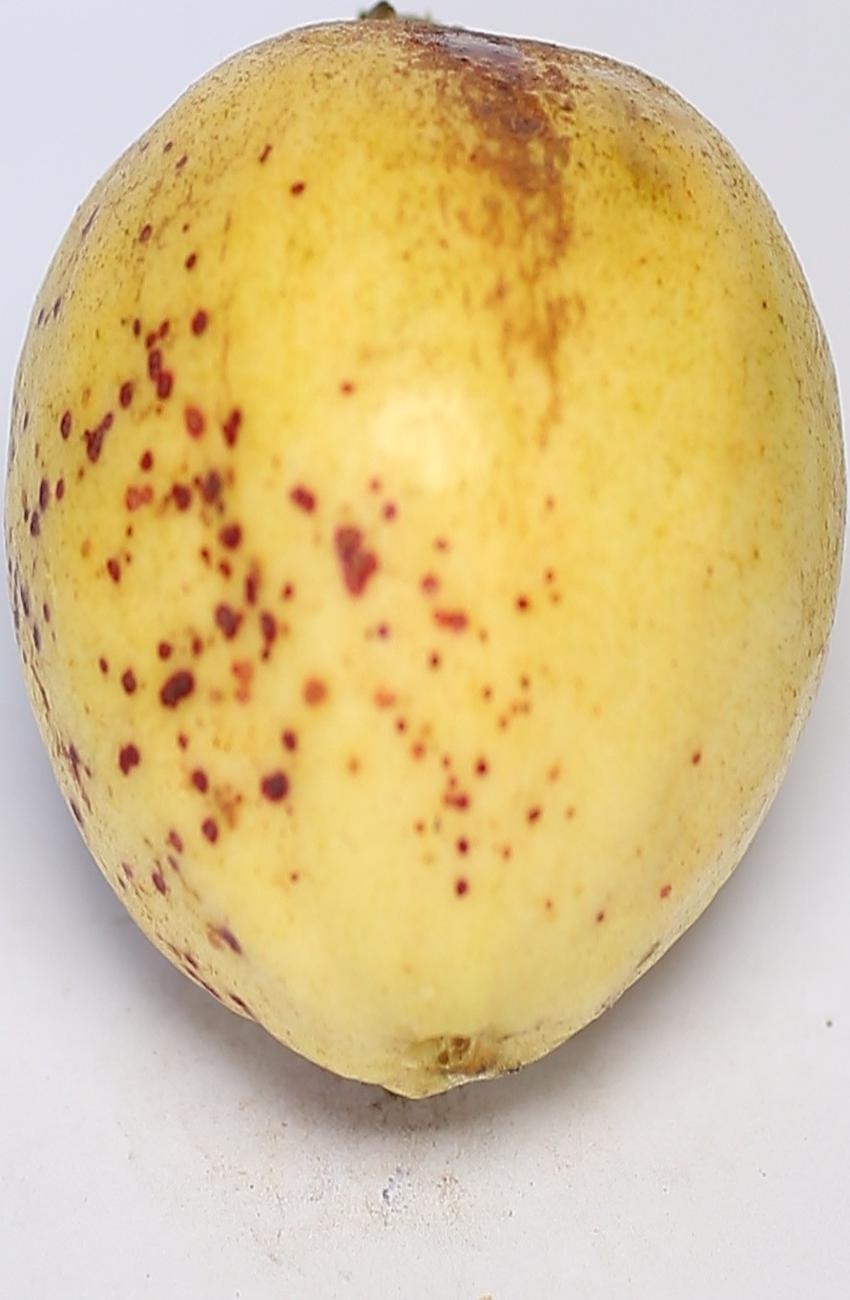
Maturity: ripe
Variety: riyali